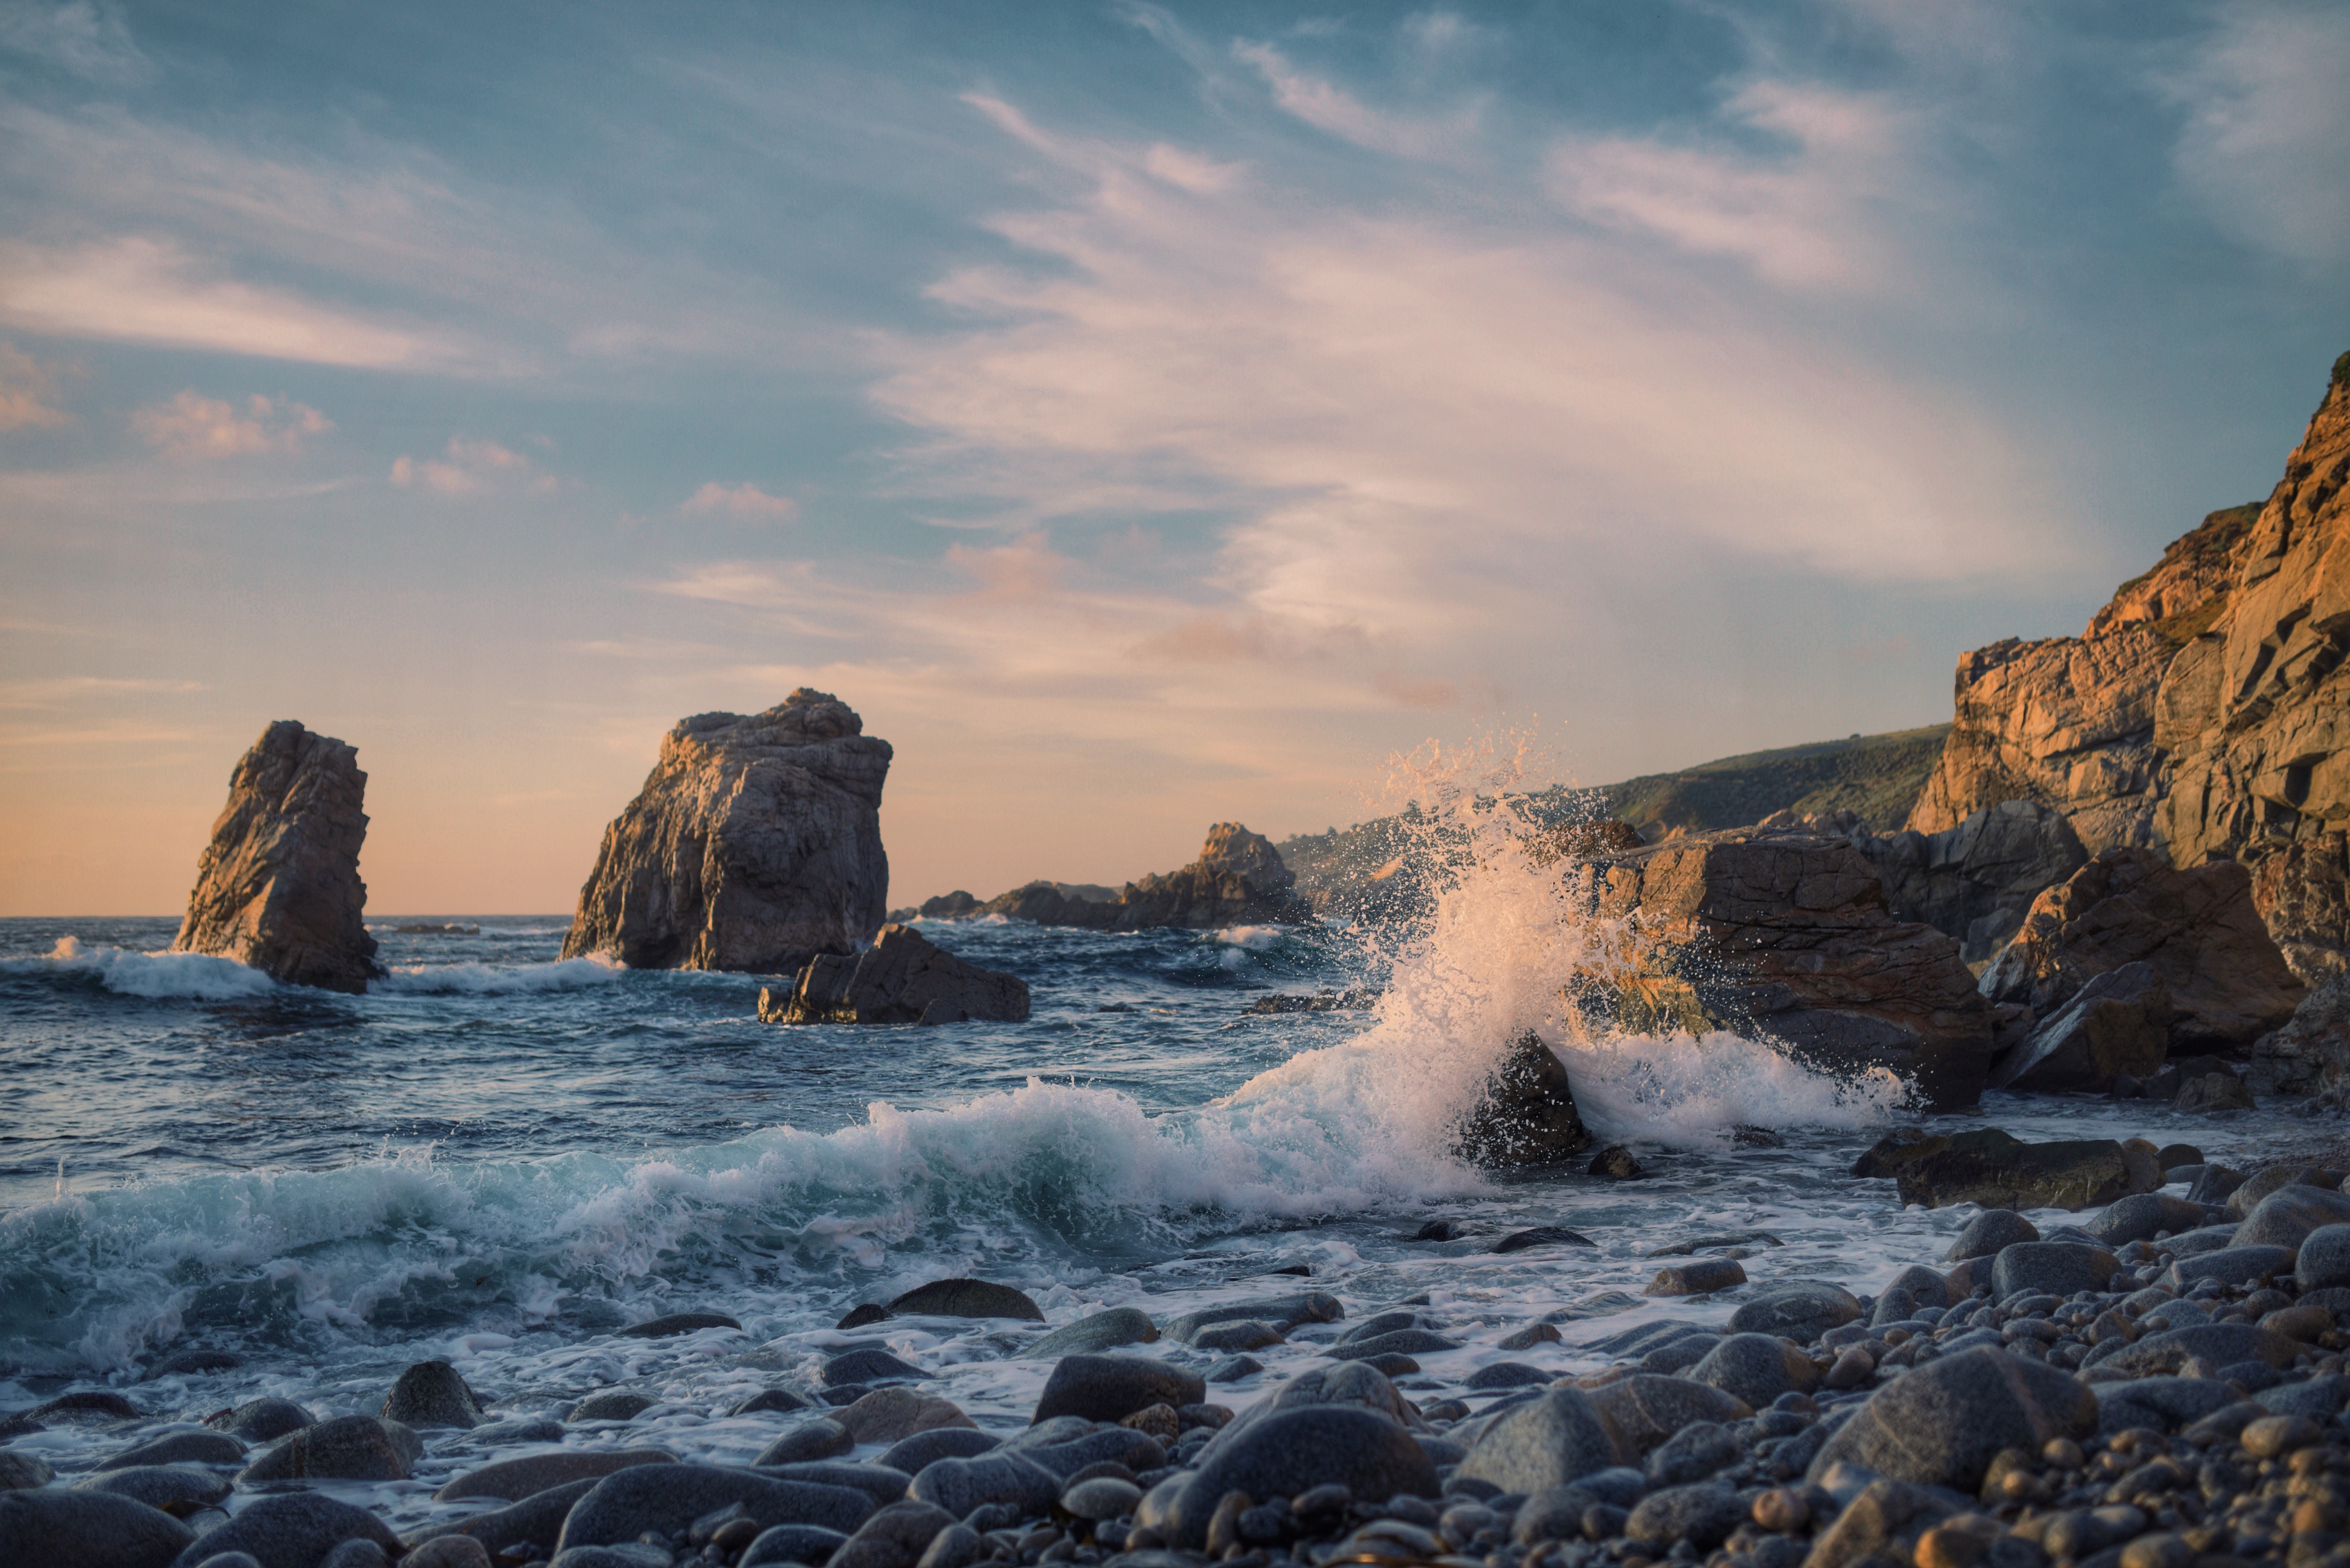
beach, landscape, sea, coast, sand, rock, ocean, horizon, cloud, sunrise, sunset, morning, shore, wave, dawn, cliff, dusk, evening, cove, bay, terrain, material, body of water, cape, wind wave